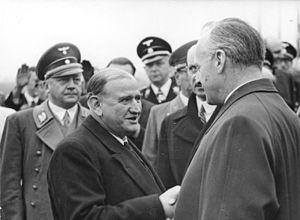
Adolf Wagner est un membre de haut rang du NSDAP. Il fut Gauleiter à Munich, ministre de l'Intérieur du Land de Bavière et SA-Obergruppenführer. Il a reçu la très rare Croix en or de l'Ordre allemand, à titre posthume en 1944.